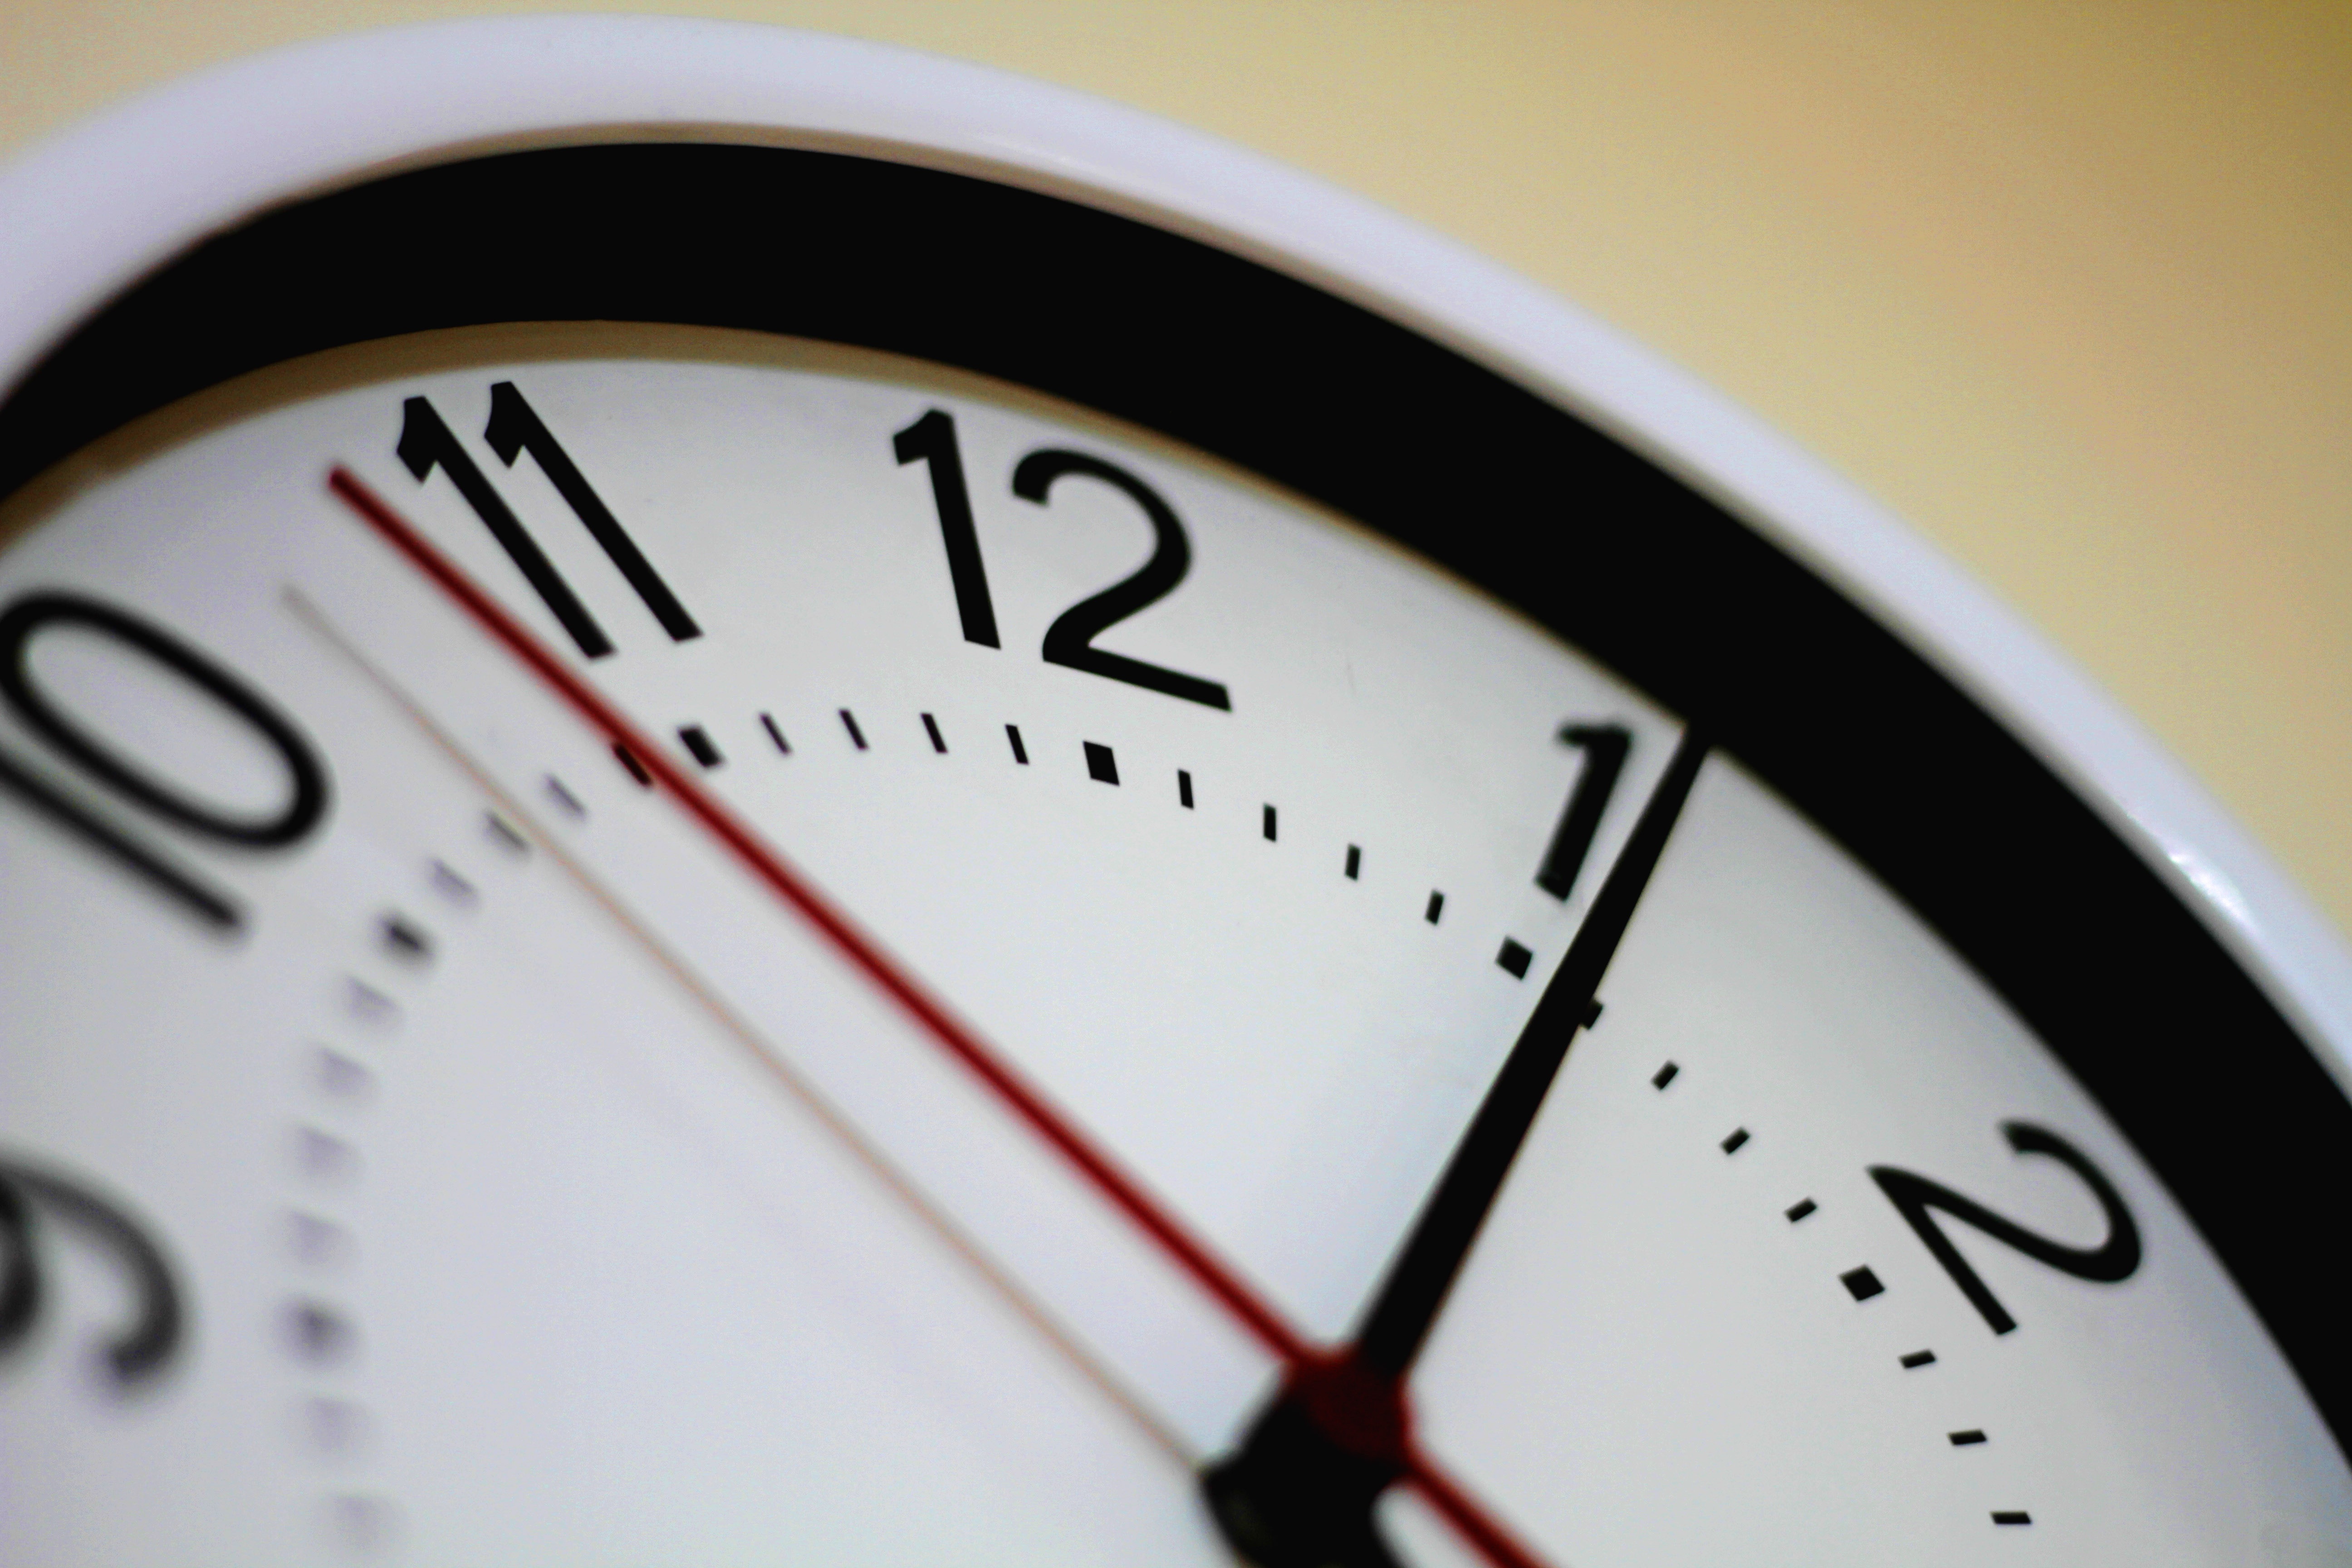
watch, hand, white, clock, time, hour, line, minute, date, close up, brand, future, year, day, shape, tiempo, count, timeline, schedule, tomorrow, yesterday